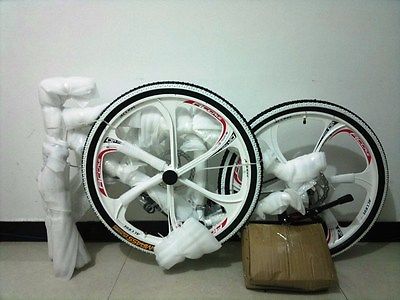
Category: bicycle